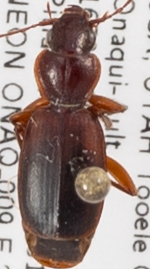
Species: Cymindis planipennis
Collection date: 2018-09-25
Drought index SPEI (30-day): -2.09
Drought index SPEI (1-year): -2.09
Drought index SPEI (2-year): -0.926